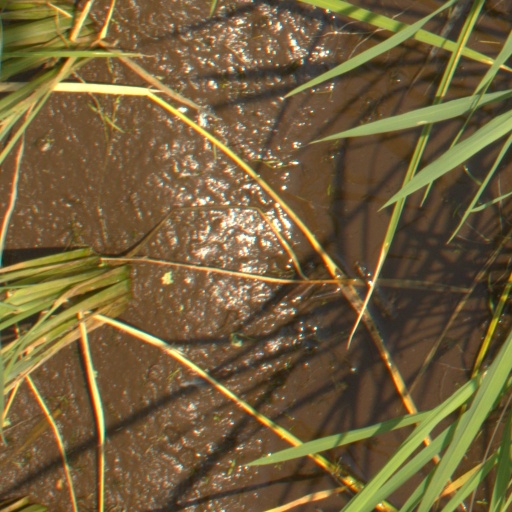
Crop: rice